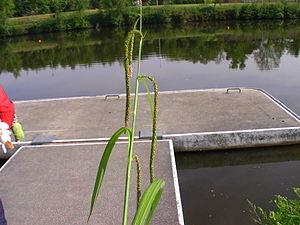
La Laîche à épis pendants ou Laîche pendante est une espèce de plantes herbacées vivaces de la famille des Cyperaceae. Elle se rencontre dans les bois, les garrigues, les haies et à côté des ruisseaux, préférant les sols argileux humides et lourds. Elle est parfois cultivée comme plante de jardin en raison de son apparence distinctive.